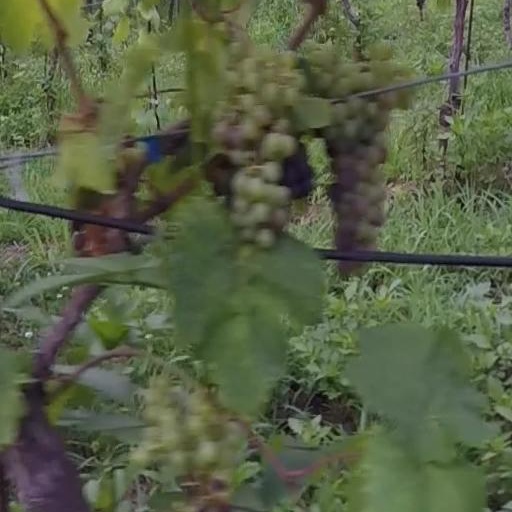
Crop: grape